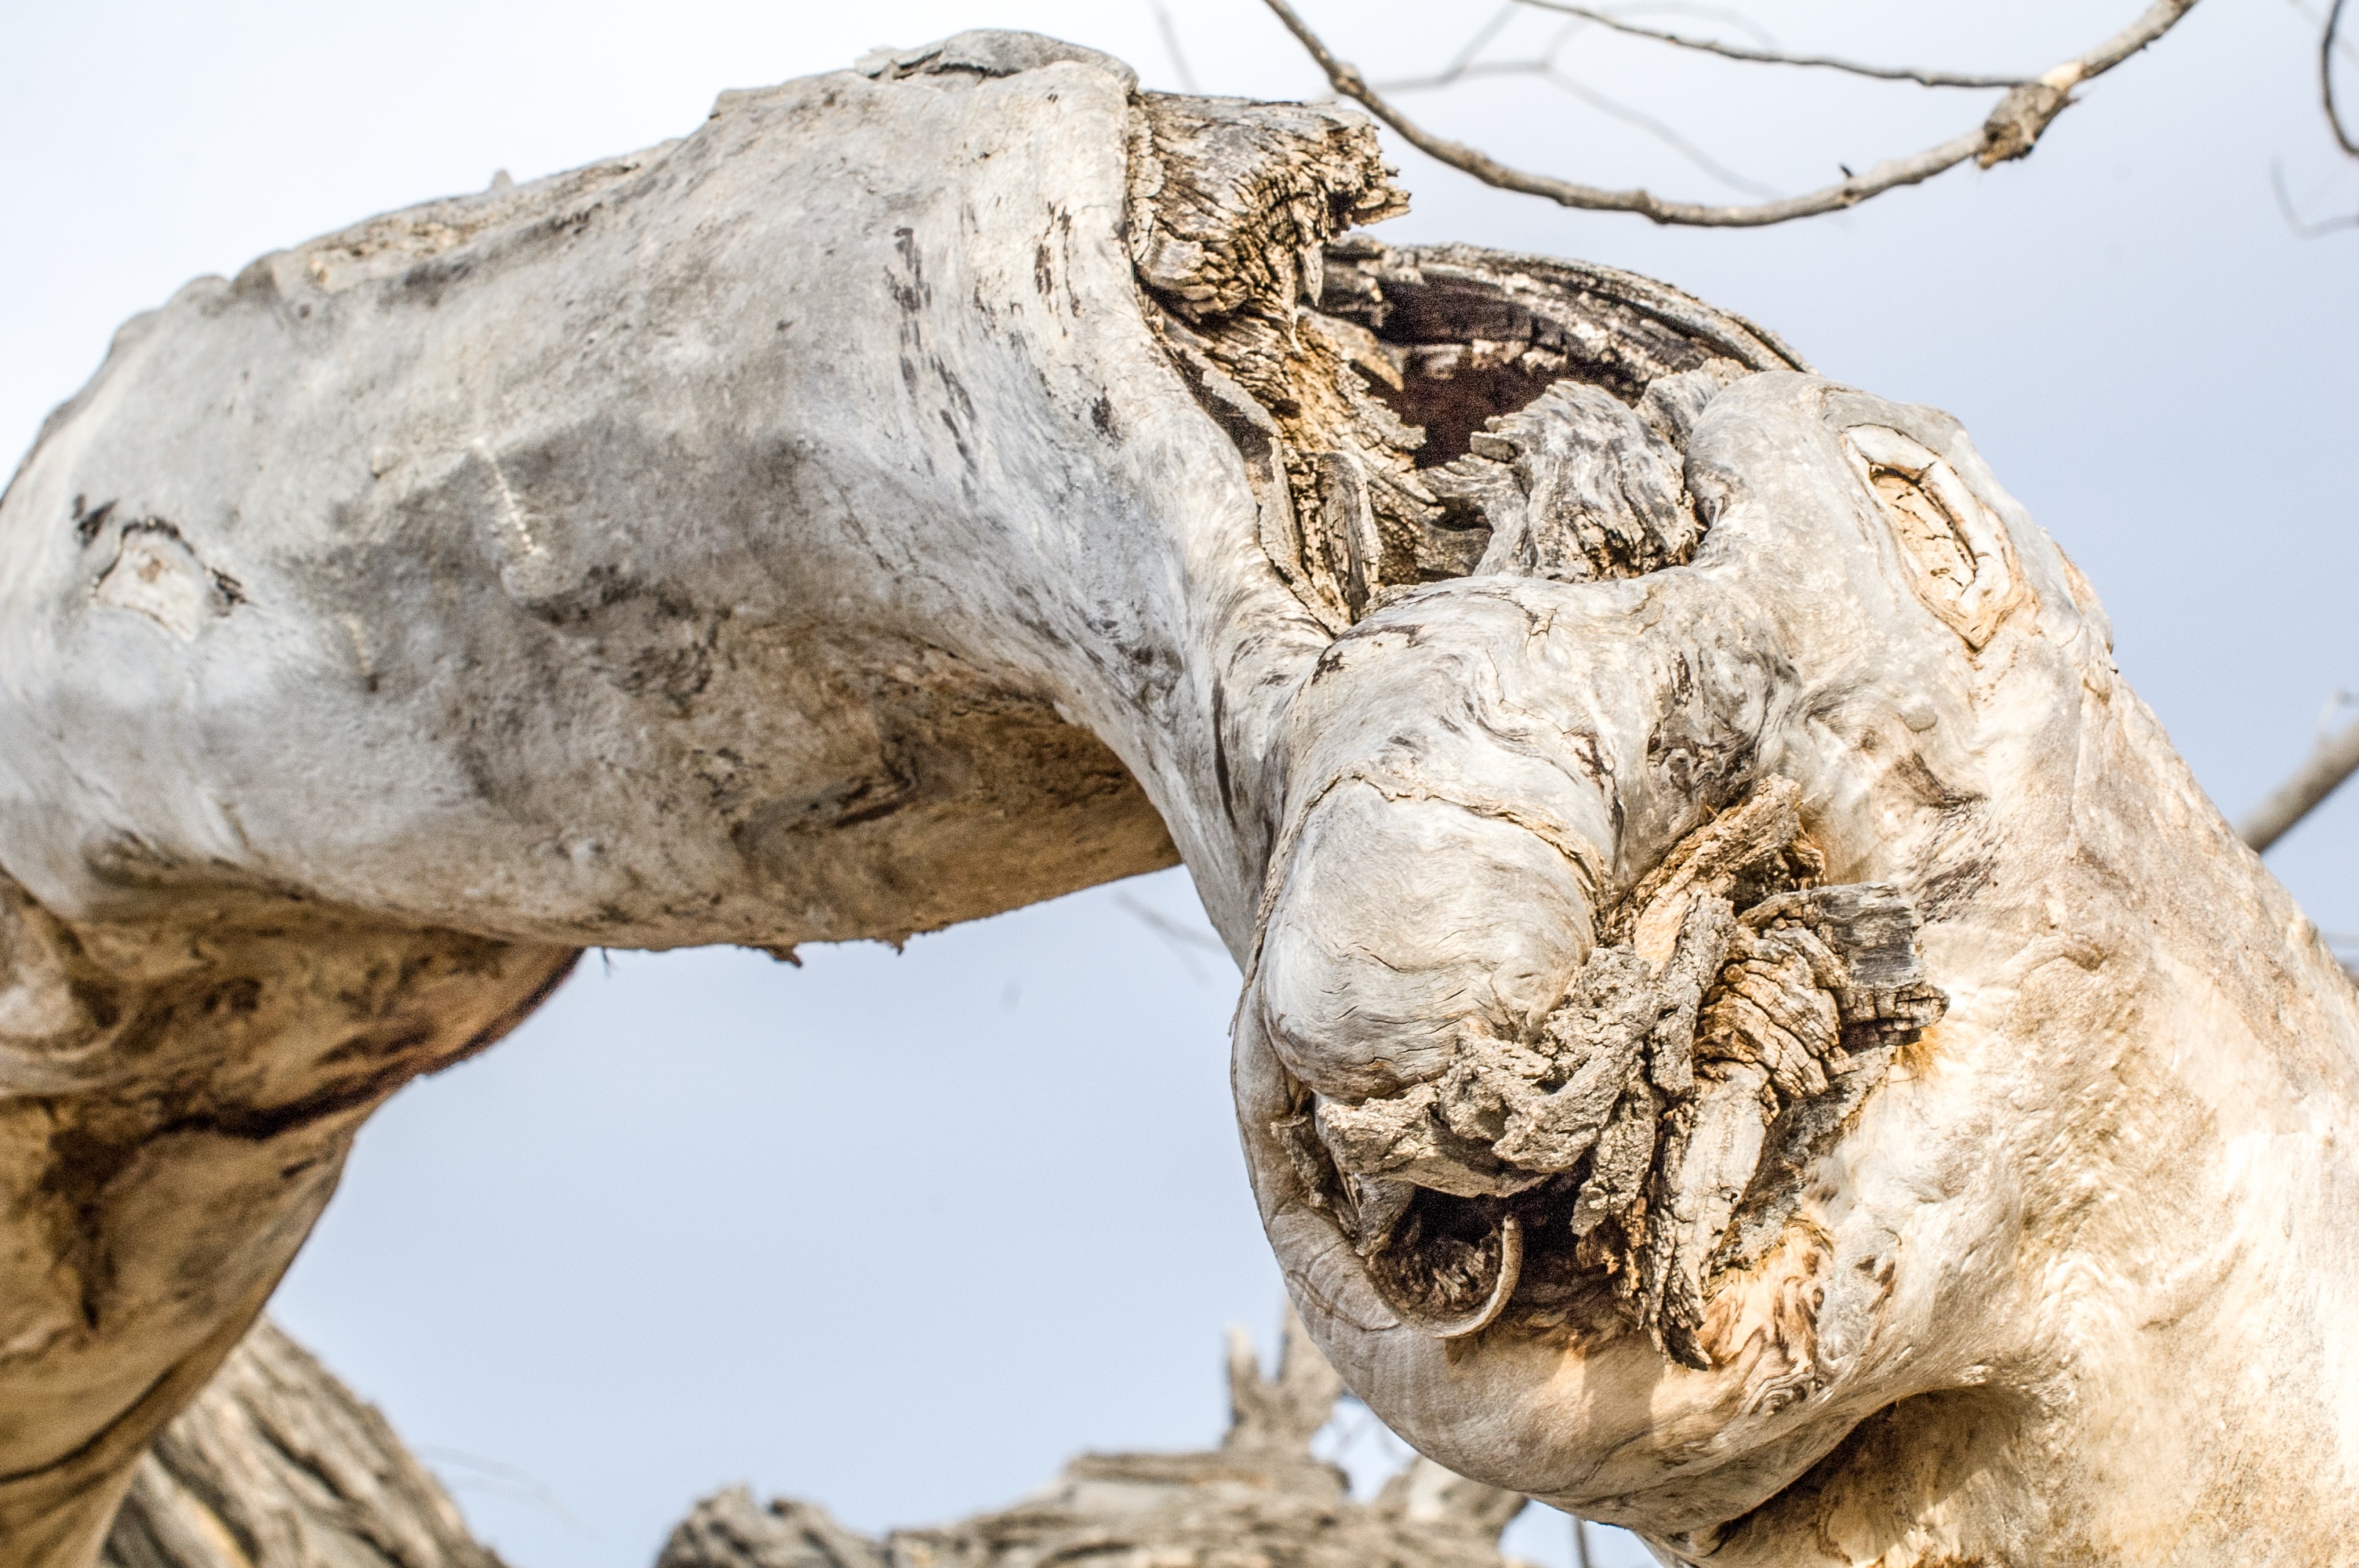
tree, nature, branch, grungy, plant, wood, stump, trunk, old, monument, statue, natural, tree trunk, cracked, close up, sculpture, art, temple, timber, fallen, carving, cottonwood, aged, knothole, big tree, ancient history, cottonwood tree